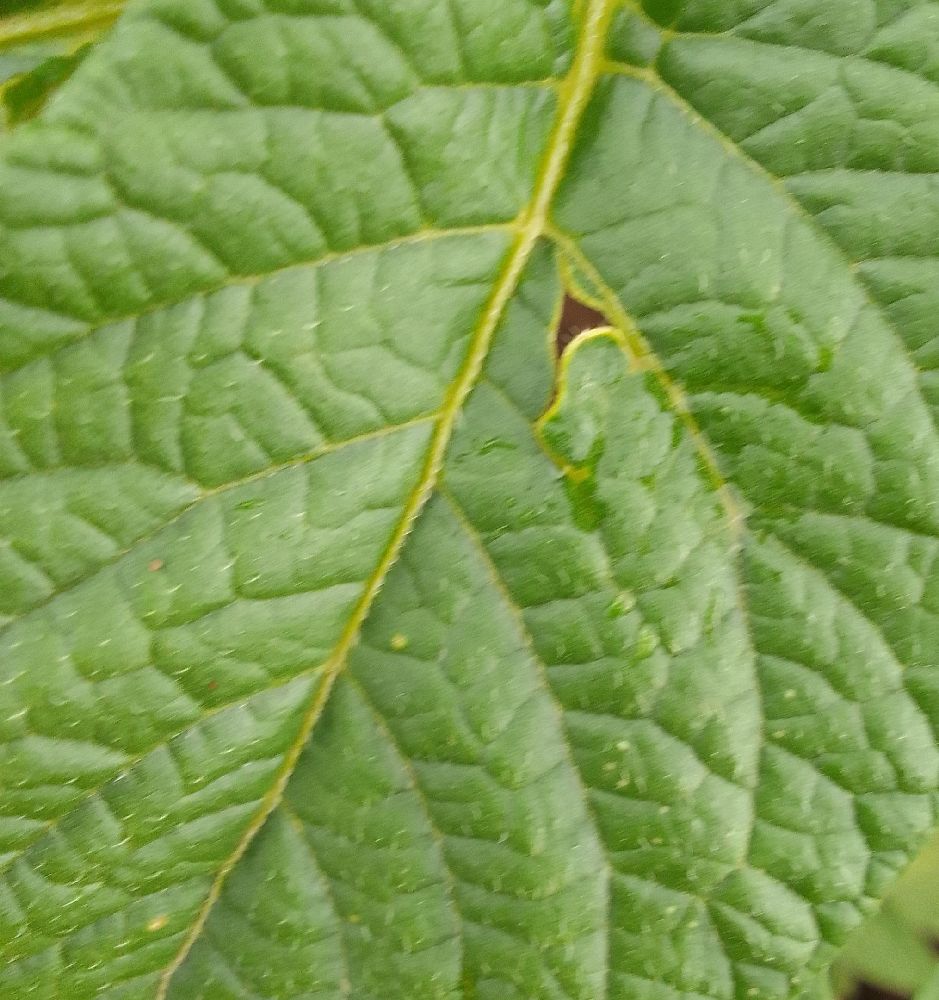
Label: Healthy